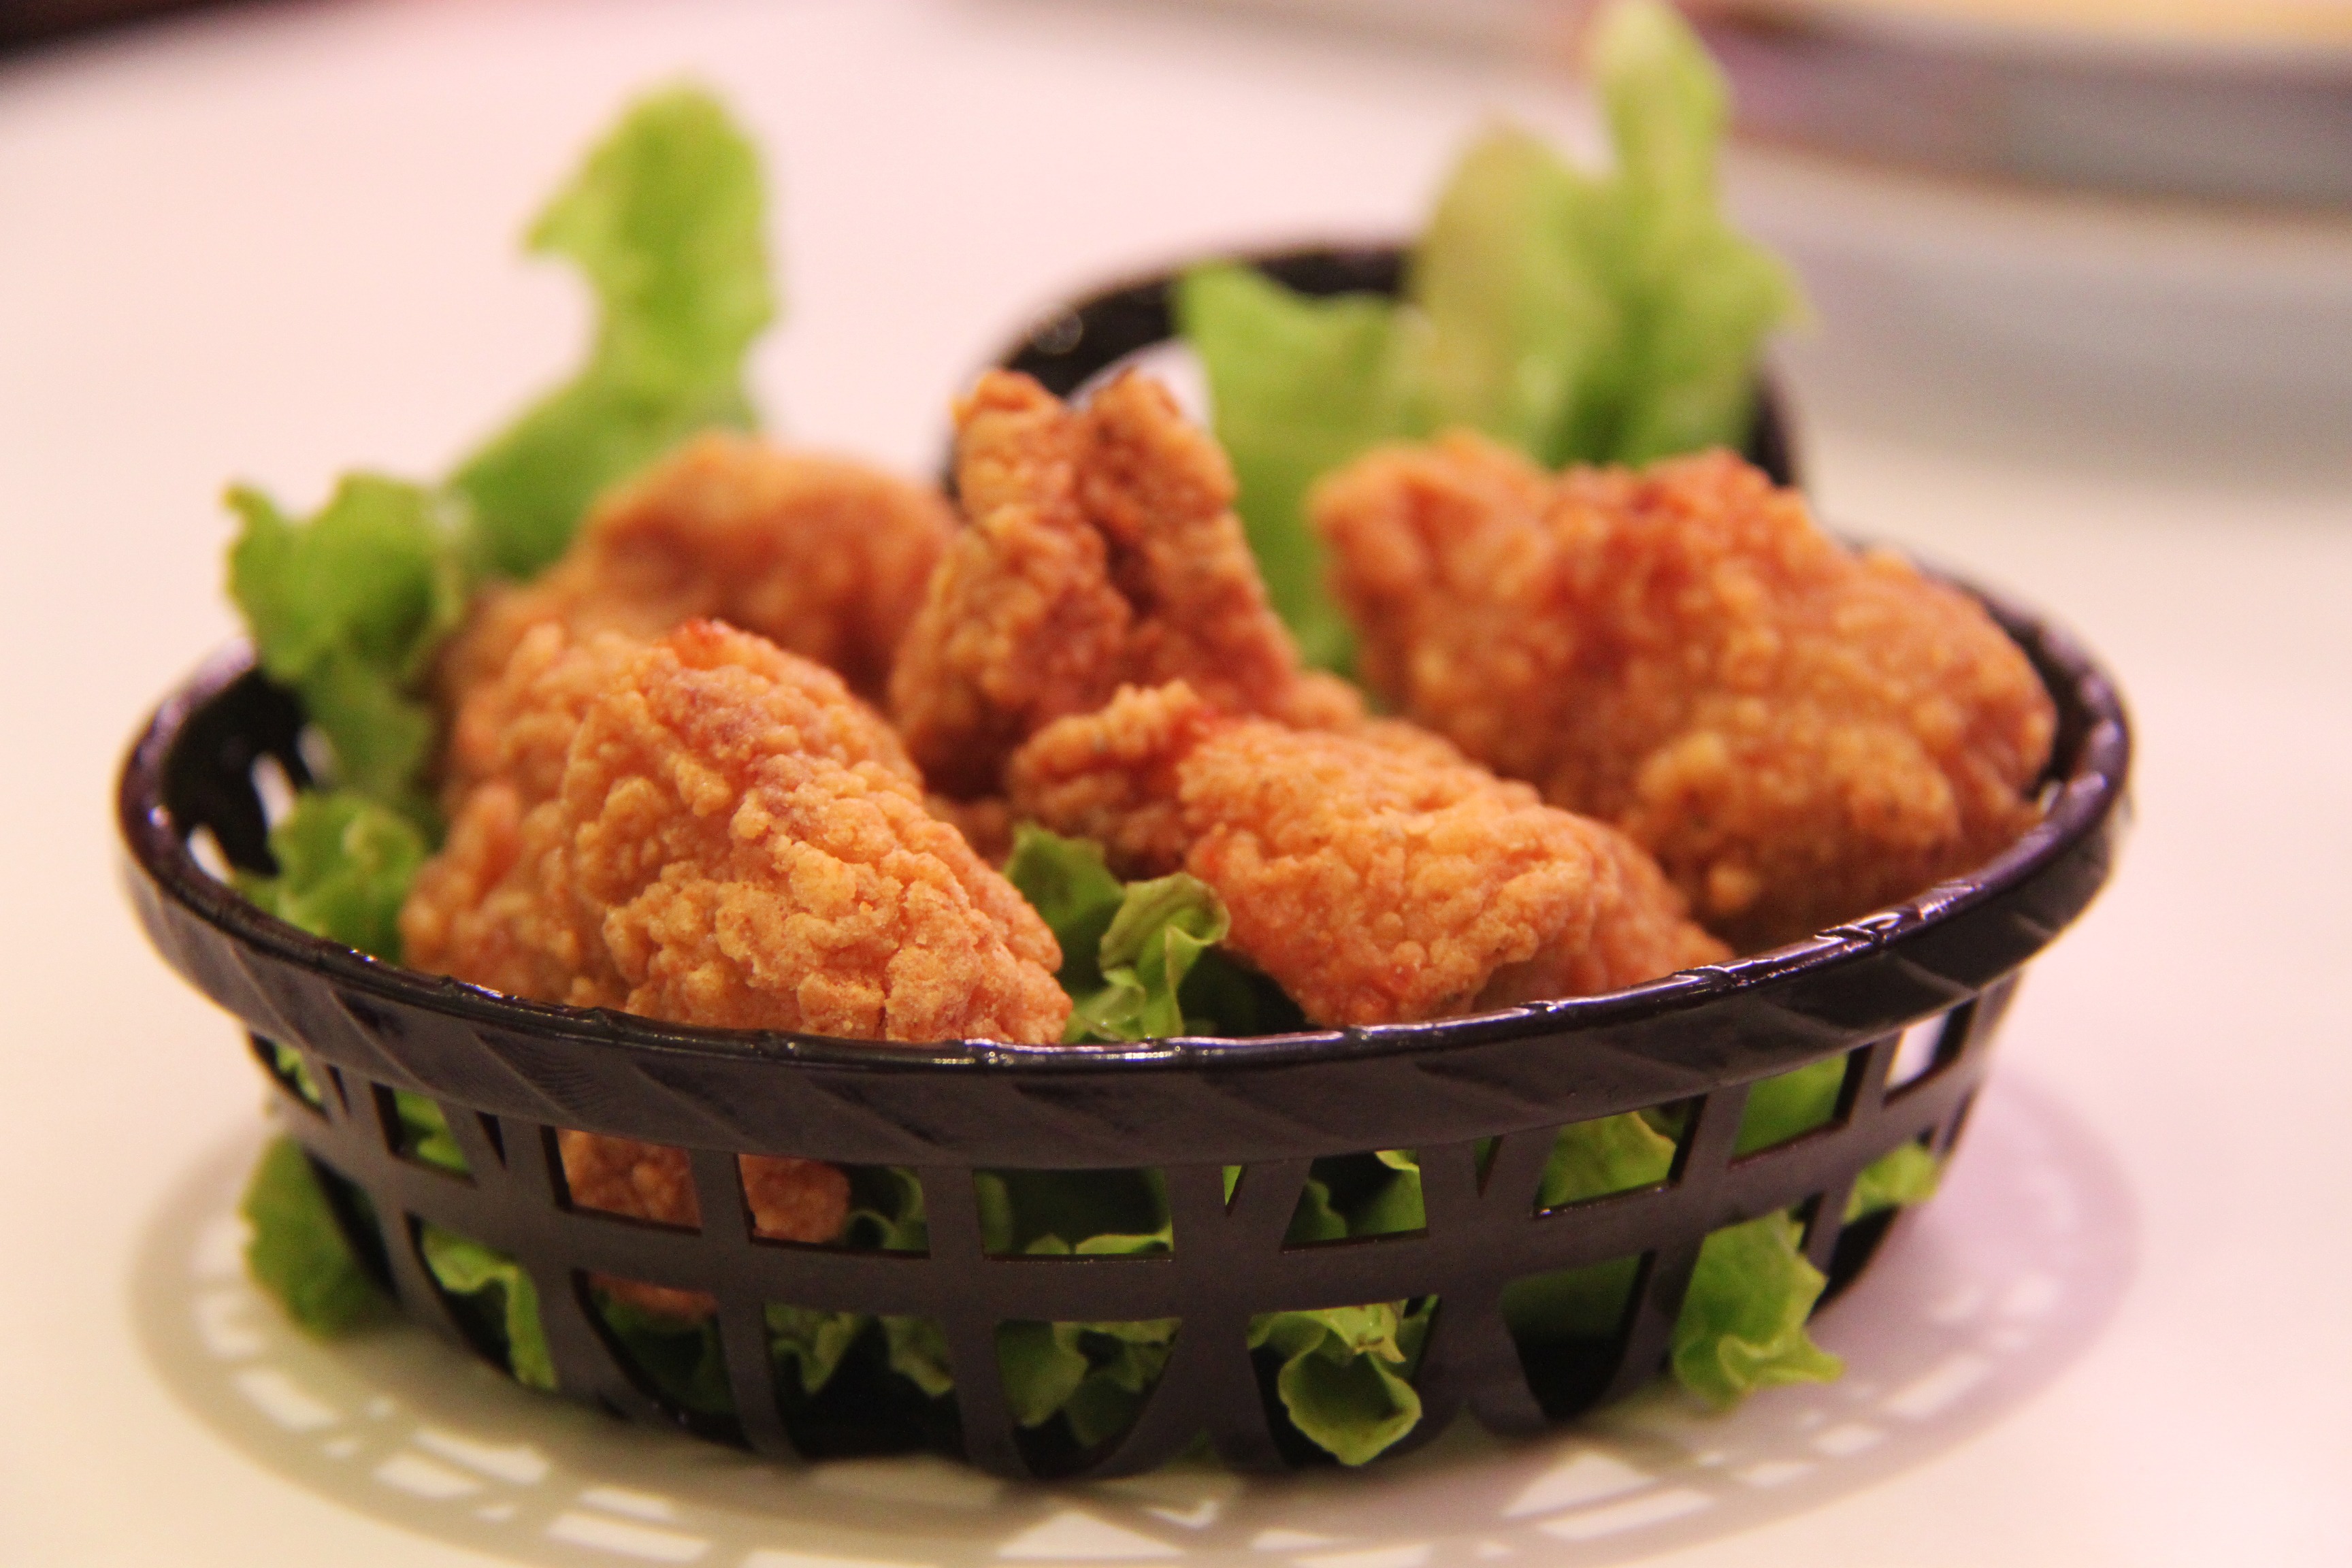
restaurant, dish, food, produce, seafood, fish, fast food, meat, cuisine, delicious, chicken, poultry, asian food, fried, japanese, singapore, crispy, crunchy, yummy, fried chicken, coated, fried food